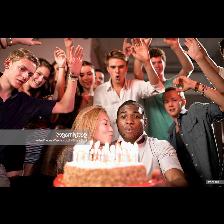
Label: Human